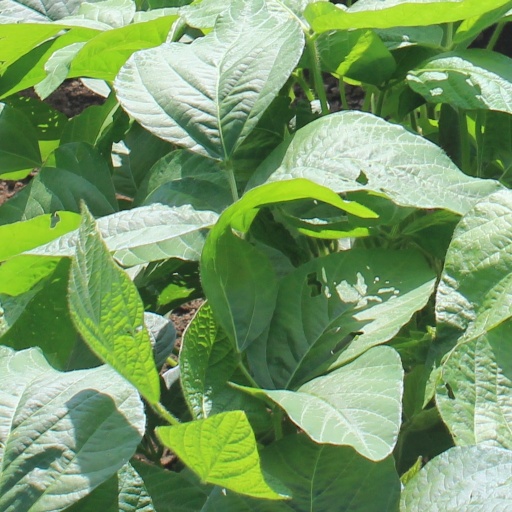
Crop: soybean